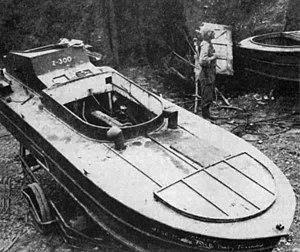
Le kamikaze ou kamikazé est un pilote, membre d'une unité militaire de l'Empire du Japon, qui effectuait des missions-suicides pendant la guerre du Pacifique.
Un shin'yō est une vedette-suicide armée d'un peu plus de 250 à 300 kilos d'explosifs. Ils ont été mis au point par le Japon pendant la Seconde Guerre mondiale, dans le cadre du programme des unités spéciales d'attaque japonaises.